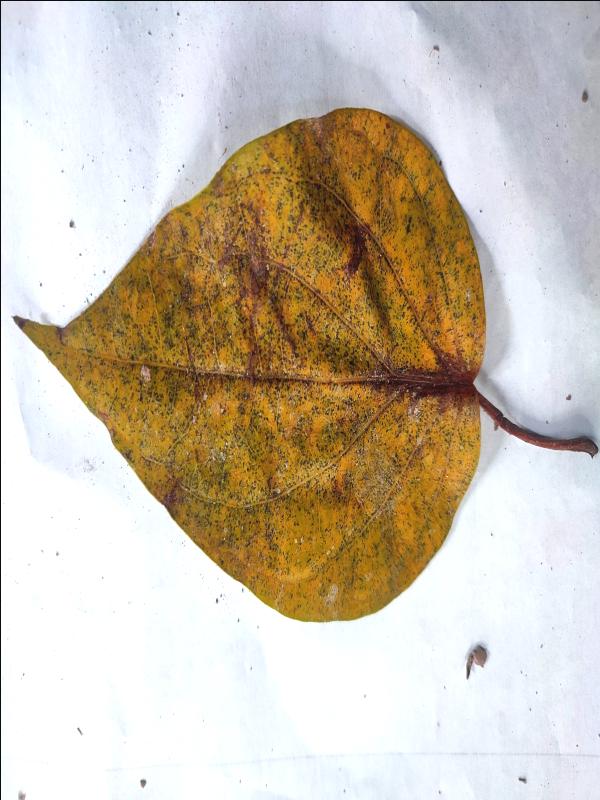
Label: Dried_Leaf